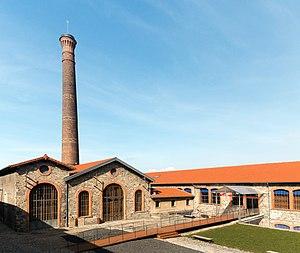
La liste des édifices labellisés « Patrimoine du xxᵉ siècle » de la Loire recense les édifices ayant reçu le label « Patrimoine du xxᵉ siècle » dans la Loire en France. Au 27 mai 2013, ils sont au nombre de trente-huit dans le département dont vingt à Saint-Étienne.
Chazelles-sur-Lyon est une commune française située dans le département de la Loire en région Auvergne-Rhône-Alpes.
L'Atelier-Musée du Chapeau est un musée français situé dans la commune de Chazelles-sur-Lyon, département de la Loire en région Auvergne-Rhône-Alpes. Installé dans une ancienne usine, ce musée de France est consacré à la valorisation du patrimoine chapelier, la commune ayant été la capitale française du chapeau de feutre en poil de lapin.